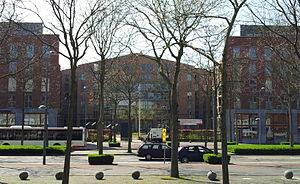
Bob Van Reeth est un architecte belge né à Tamise le 26 février 1943.